Spaghetti plot

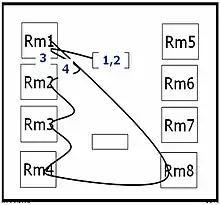
Spaghetti chart which shows nurse movement through a facility in the search for a glucometer

Spaghetti diagrams were first used to track routing through a factory. Spaghetti plots are a simple tool to visualize movement and transportation. Analyzing flows through systems can determine where time and energy are wasted, and identify where streamlining would be beneficial. This is true not only with physical travel through a physical place, but also during more abstract processes such as the application of a mortgage loan.